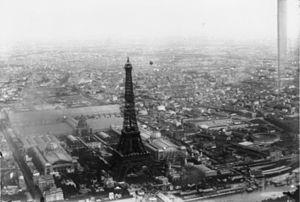
Vue aérienne, depuis un ballon, de l'exposition universelle de 1889 par Alphonse Liébert (1826-1913/14), montrant la Tour Eiffel et les bâtiments de l'exposition.
André Citroën, né le 5 février 1878 à Paris 9ᵉ au 44, rue Laffitte, et mort le 3 juillet 1935 à Paris 16ᵉ, est un ingénieur polytechnicien français, pionnier de l'industrie automobile, fondateur de l'empire industriel automobile de même nom en 1919.
L'aérostation est la technique qui permet le vol au sein de l'atmosphère terrestre en utilisant des engins plus légers que l'air. L'histoire de l'aérostation commence véritablement à la fin du XVIIIᵉ siècle d'abord avec les ballons gonflés à l'air chaud, puis à l'hydrogène. Elle conduit au développement des dirigeables qui, un temps, concurrenceront le transport aérien par avion et se termine tragiquement avec l'accident du Hindenburg en 1937. L'aérostation est, au début du XXIᵉ siècle, essentiellement une activité de sport et de loisir. Les ballons restent utilisés à des fins scientifiques, météorologie en particulier. Des projets de dirigeables renaissent périodiquement pour le transport de charges encombrantes et pondéreuses.
Cet article traite des différentes Expositions internationales et nationales qui se sont tenues à Paris, et qui ont en partie façonné la capitale française que l'on connaît aujourd'hui.
L'Exposition universelle de Paris de 1889 est la dixième Exposition universelle organisée. Elle se tient du 5 mai au 31 octobre 1889. Son thème est la Révolution française, dans le cadre du centenaire de cet événement. C'est à l'occasion de cette Exposition commémorative que la tour Eiffel est construite.
La tour Eiffel est une tour de fer puddlé de 324 mètres de hauteur située à Paris, à l’extrémité nord-ouest du parc du Champ-de-Mars en bordure de la Seine dans le 7ᵉ arrondissement. Son adresse officielle est 5, avenue Anatole-France.